Paglu 2

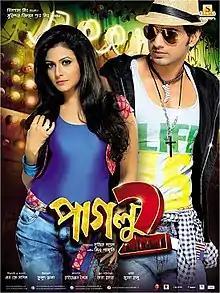

Paglu 2 (translation: Crazy 2) is a 2012 Indian Bengali romantic action comedy film directed by Sujit Mondal starring Dev and Koel in lead roles. This is the sequel to the "Paglu" series but storywise not a sequel of "Paglu". A major portion of this movie has been shot in Dubai. This film is a remake of 2011 Telugu film "Kandireega", directed by Santosh Srinivas and starring Ram and Hansika Motwani. The film grossed financially well.